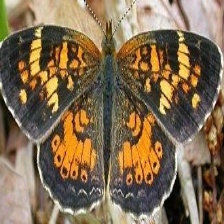
Species: CRECENT